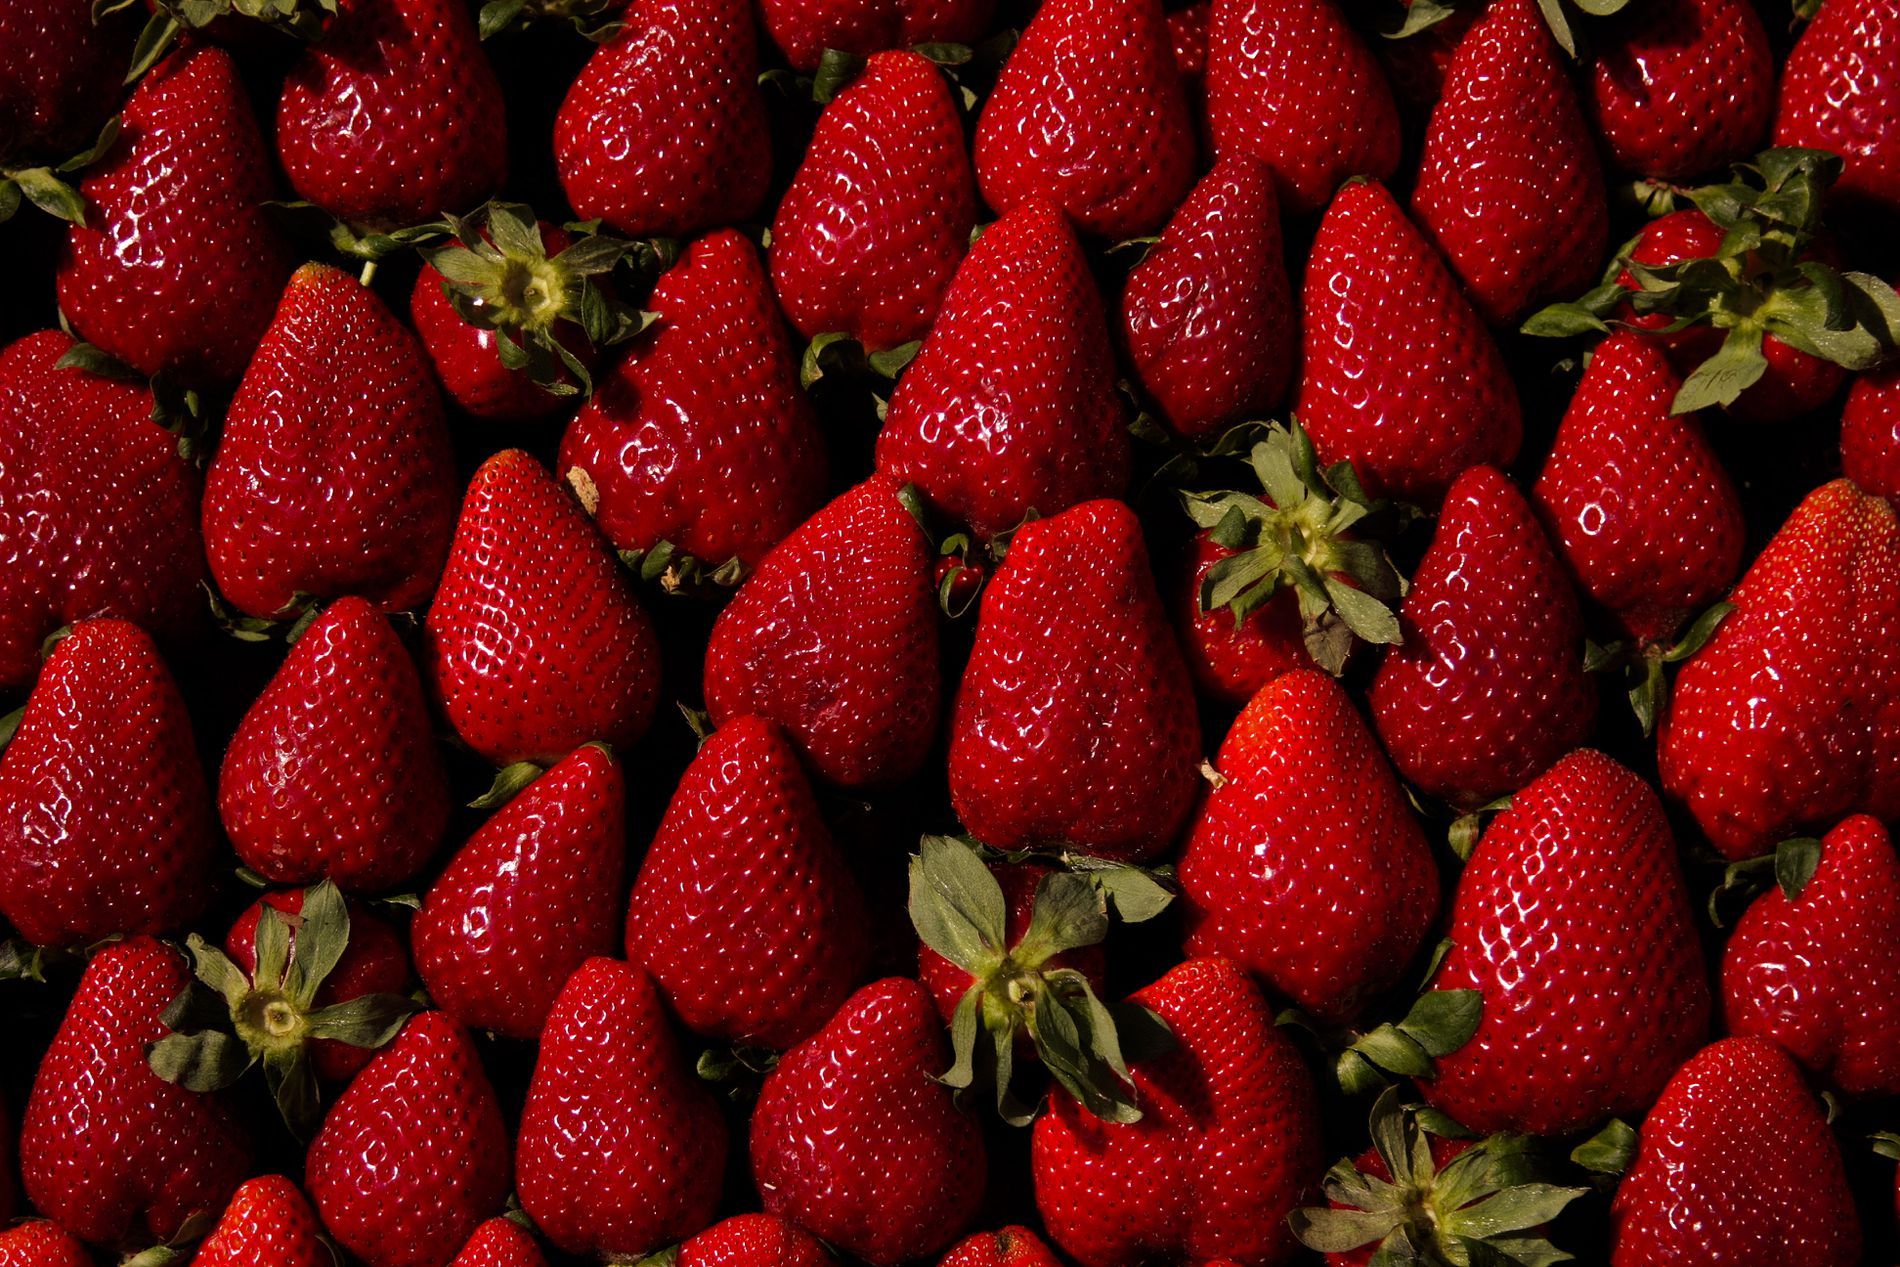
Fresh strawberries collection
The image shows numerous bright red strawberries filling the frame, which are arranged together, and green leafy stems are visible on many of the strawberries.
This image is taken from a high angle shot. This food photograph captures fresh strawberries with their natural shine and texture.
The color palette is rich red with green leafy, the lighting highlights the surface of the strawberries.
Labels: Berry, Food, Fruit, Plant, Produce, Strawberry, Strawberries
Camera: Canon Canon EOS 40D
Lens: 24.0 - 105.0 mm, Canon EF 24-105mm f/4L IS
Aperture: F4
Exposure: 1/2000 sec
ISO: 160
Focal length: 58.0 mm